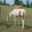
Label: horse